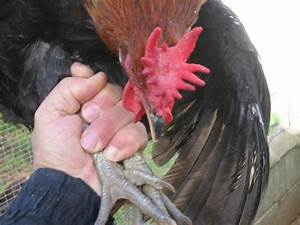
Label: chicken